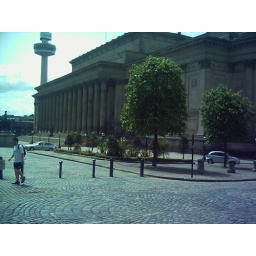
This building is at the bottom of my street and is my favourite building in Liverpool